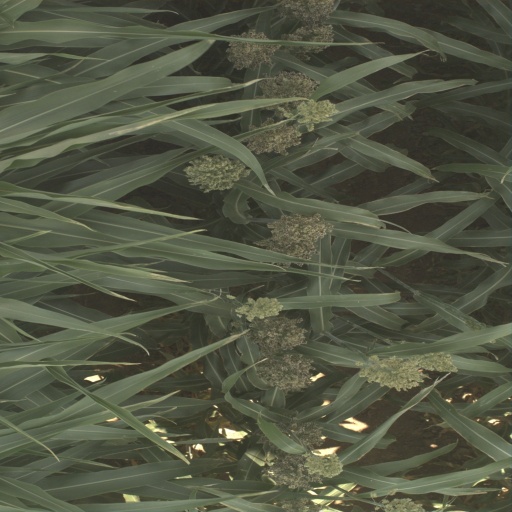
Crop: sorghum